Caesaraugusta

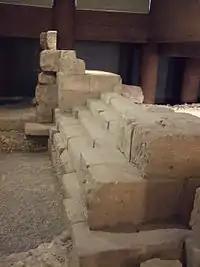
Remains of the access stairway from the river port to the commercial "forum".

The most outstanding work in the time of Tiberius (14 A.D. - 37) was the remodeling of the "forum", which was enlarged by designing a large rectangle of more than 50 meters on the western side, which housed tents built with ashlar masonry and provided with a basement. Its entire perimeter housed a double interior "portico" that may have been closed to the south with a large imperial temple with a double colonnade peristyle, although the configuration of the south side and presence of the temple is still conjectural. It was paved with limestone slabs and built with various techniques of rigging: "opus vittatum", "opus africanum" and "opus caementicium" or Roman concrete.